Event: Nepal Earthquake
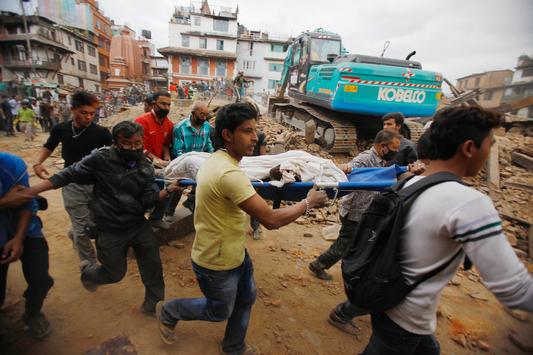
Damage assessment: damage